Lake Towuti

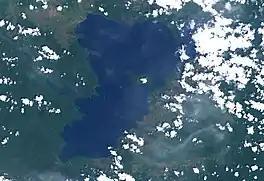

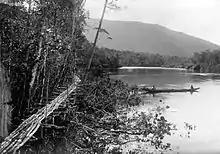
Lake Towuti in 1930

Lake Towuti is a lake in East Luwu Regency, South Sulawesi province, Indonesia. Surrounded by mountains, it is the largest lake of the island of Sulawesi and one of the five lakes of the Malili Lake system (the other being Matano, and the small Mahalona, Masapi and Lontoa (Wawantoa)). The Larona River flows from the lake to the Boni Bay. The town Laronda is located on its shore.